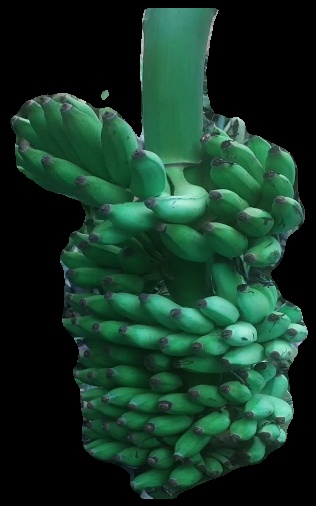
Variety: elakki-bale
Grade: grade1